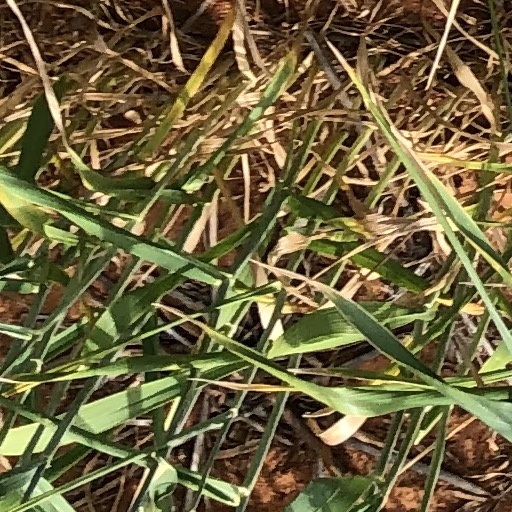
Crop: wheat